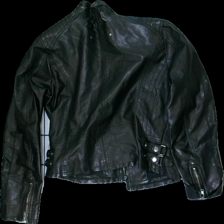
View: back
Type: Jacket
Category: Ladies
Brand: Not in the list
Brand text on label: Livelo
Colors: Black
Material: Unknown
Cut: Regular
Size: 44
Season: All
Trend: Leather
Damage: Badly damaged collar
Price range: <50
Recommended usage: Export